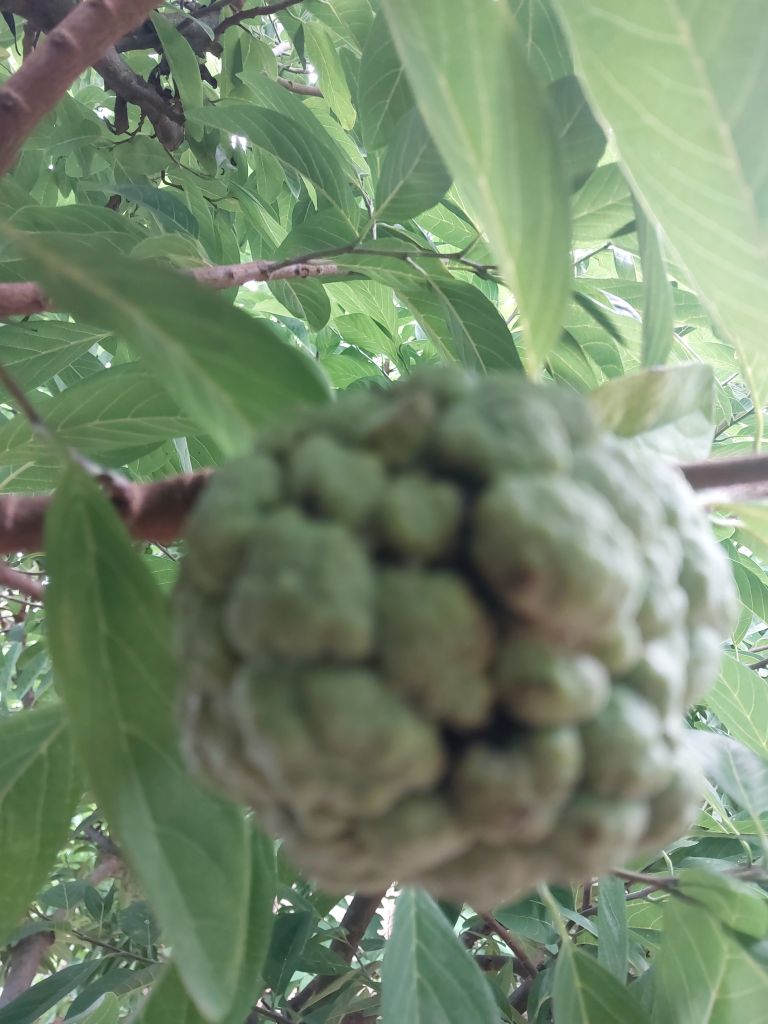
Disease label: Athracnose